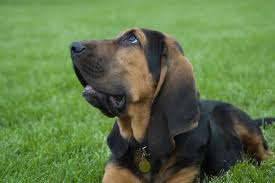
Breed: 207-n000044-bloodhound